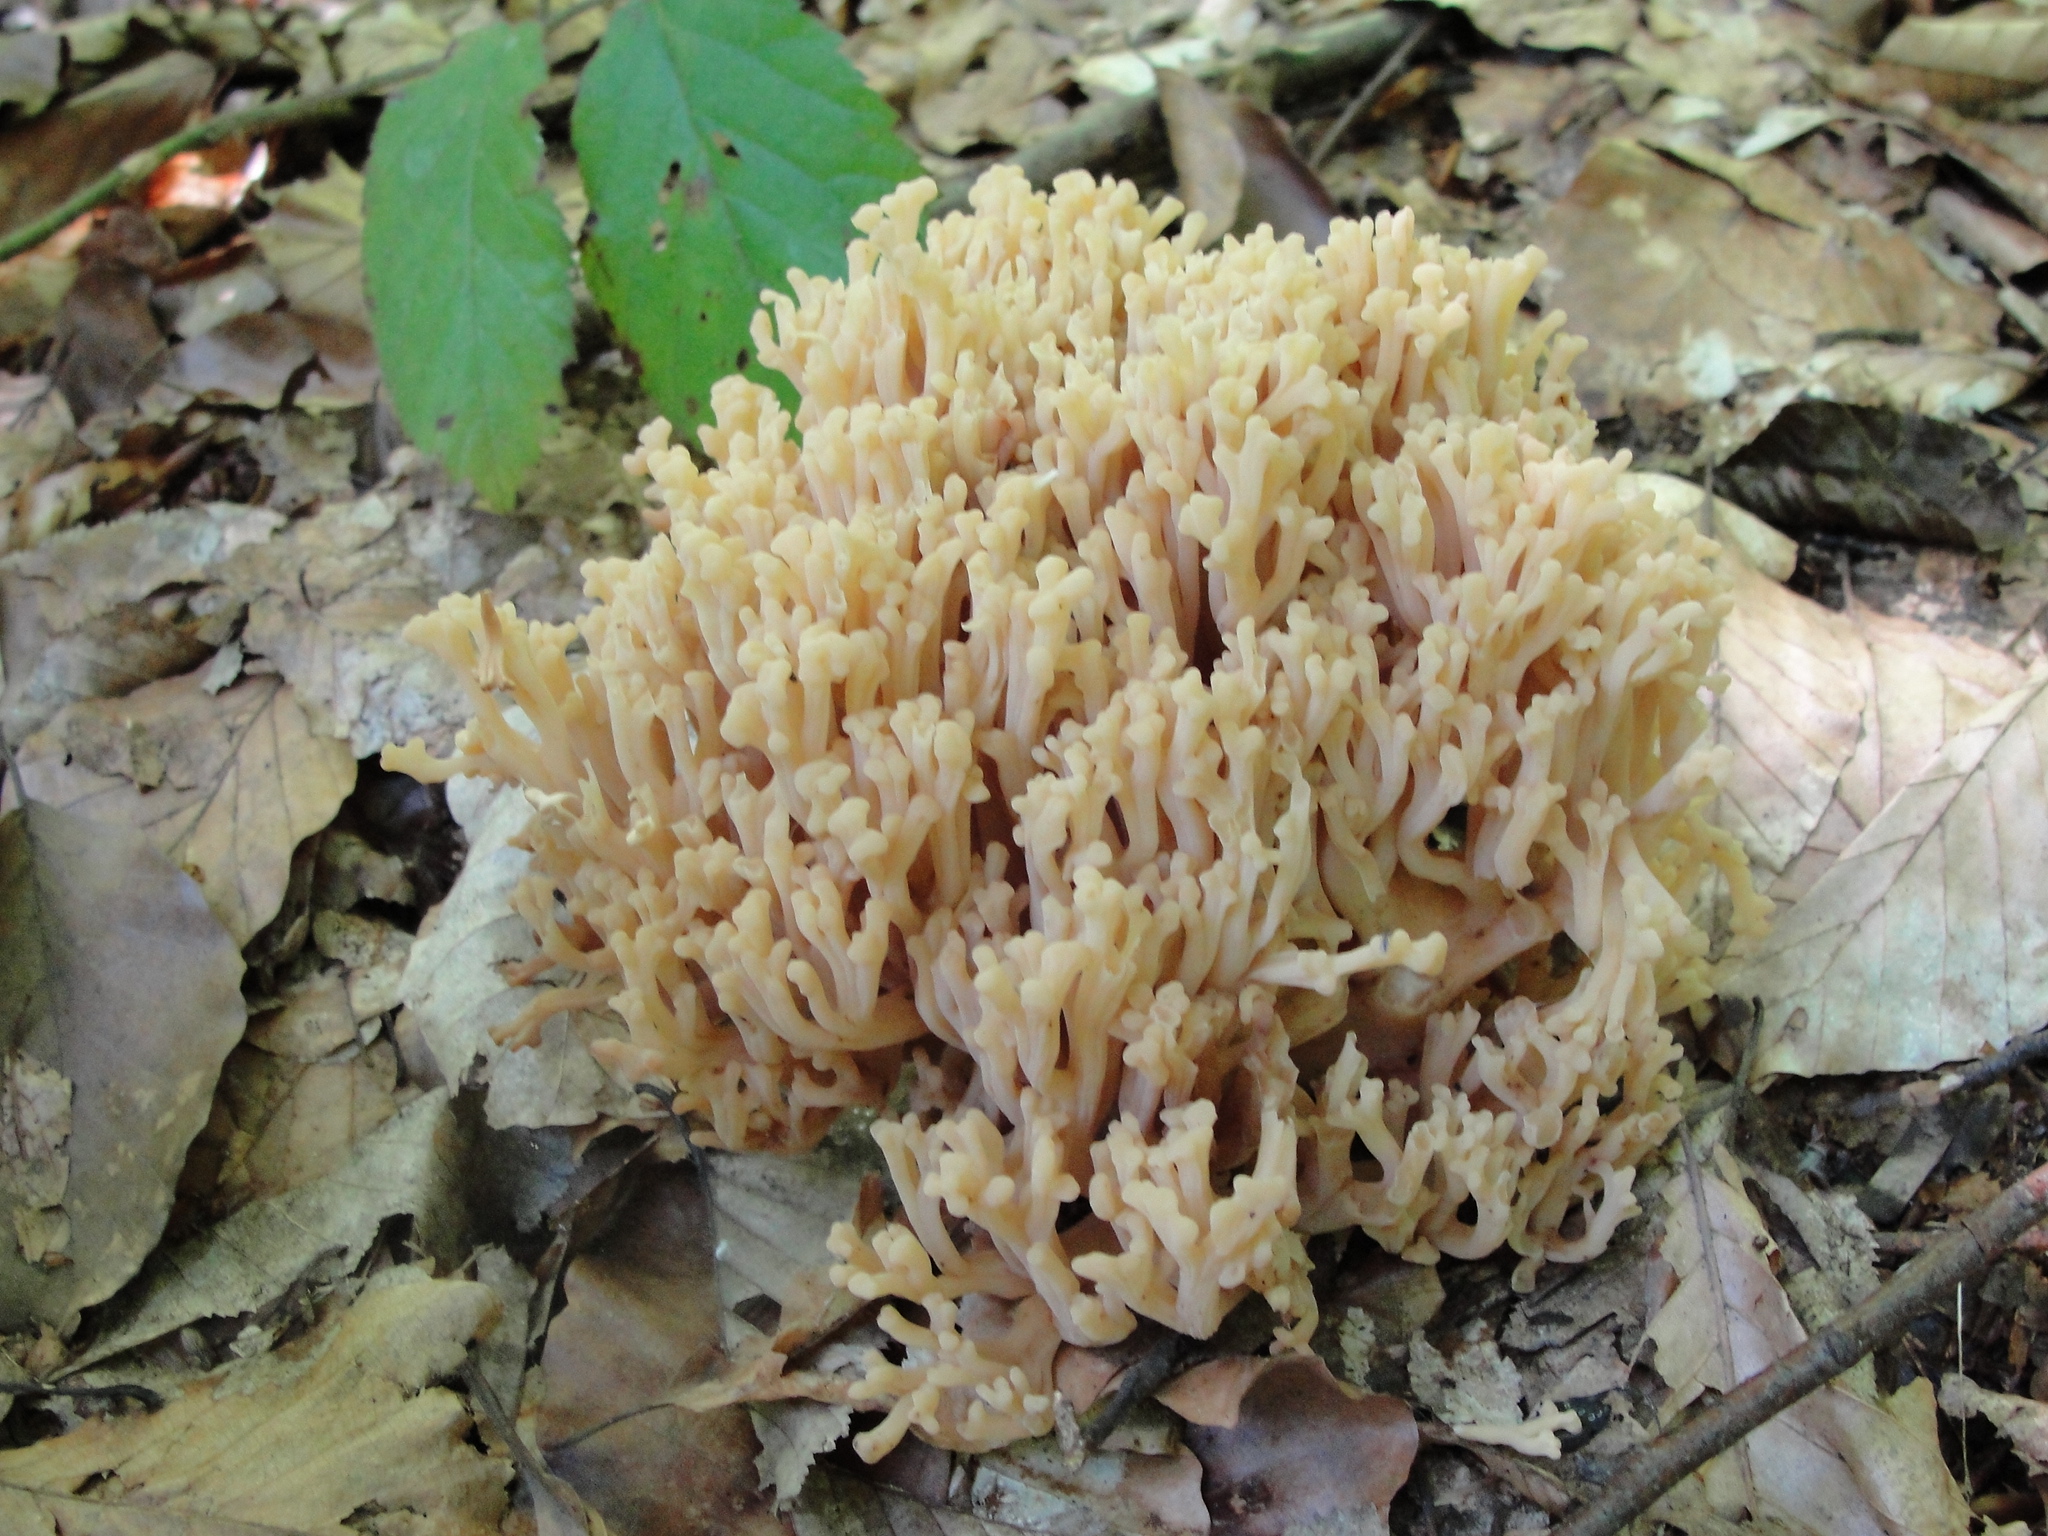
mushrooms, fungus, edible mushroom, medicinal mushroom, mushroom, agaricomycetes, agaricaceae, agaricus, hen of the wood, mineral, hericium, coral